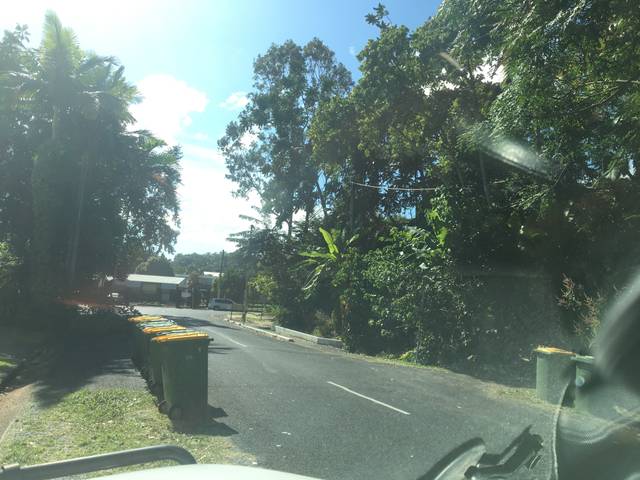
Region: Australia
Coordinates: -16.881, 145.713